Royal Malay Regiment

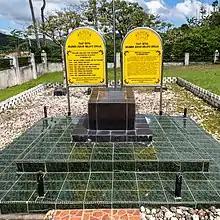
The Memorial in Kalabakan, Sabah commemorates the seven Royal Malay Regiment soldiers and their commander who were killed on 29 December 1963 when intruders from Indonesia attacked their camp.

During the confrontation, the Royal Malay Regiment were also deployed in Sabah and Sarawak. During this deployment, the Kalabakan incident occurred on 29 December 1963. An outpost in Kalabakan in Tawau, established and manned by members of C Company of the 3rd Battalion under the command of Maj Zainal Abidin bin Haji Yaacob was ambushed by "volunteers" of the North Kalimantan Army while performing their Maghrib prayers. The company reacted and stood to, and were finally able to repel the attacking force. However, seven members of the company, including Major Zainal Abidin were killed and 16 others wounded.